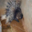
Label: porcupine